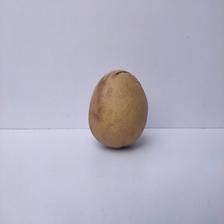
Size: Spoiled